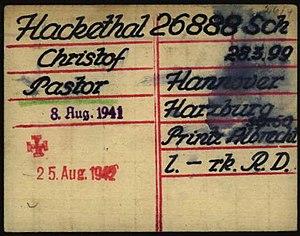
Christoph Bernhard Wilhelm Hackethal est un prêtre catholique allemand opposé au régime nazi.